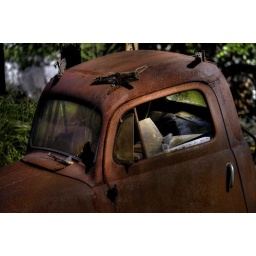
Rusty truck in water closer view